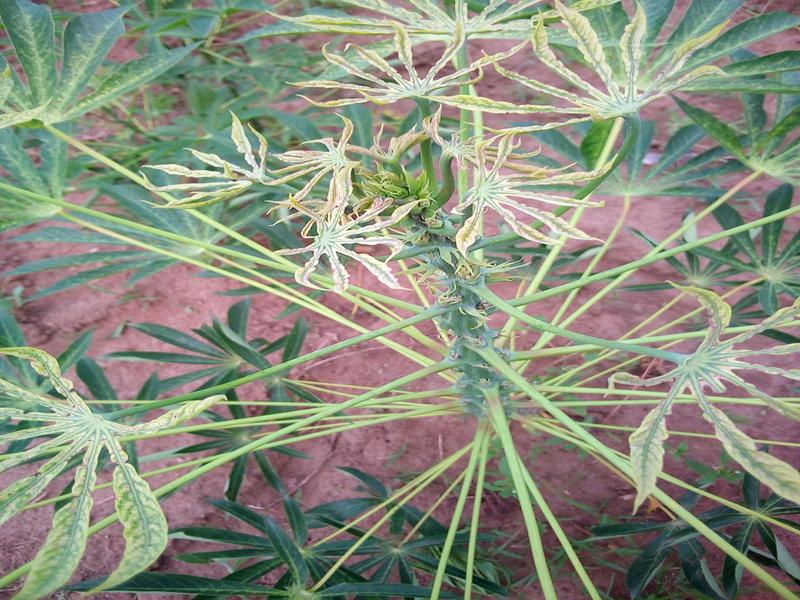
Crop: cassava
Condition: green_mottle